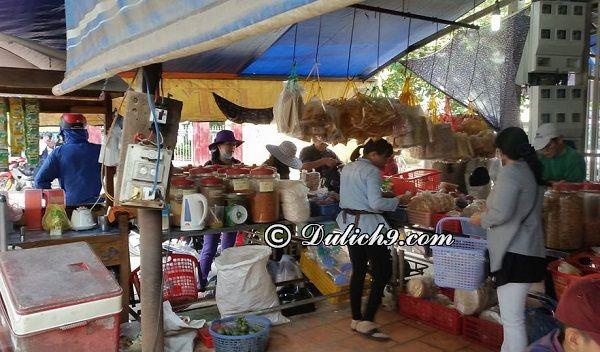
có một người phụ nữ đang cầm một chiếc giỏ tím trên tay